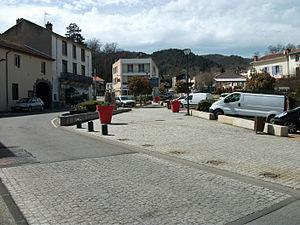
Place de la Farge à Nohanent
Nohanent est une commune française, située dans le département du Puy-de-Dôme en région d'Auvergne-Rhône-Alpes. Elle fait partie de l'aire urbaine de Clermont-Ferrand.